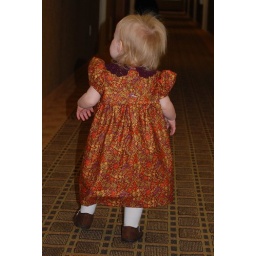
Wm. Morris print fabric; OFB toddler dress pattern (high yoke in front, natural waist in back); machine embroidery fsl collar